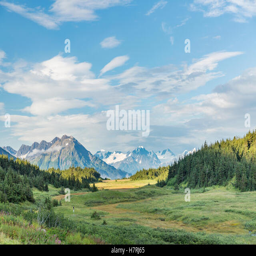
the lush green valley on a partly cloudy day , seen